Villa Albicini

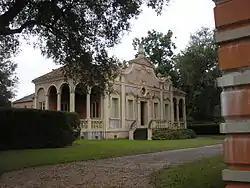

Villa Albicini is a historic house in Macon, Georgia that was built in the 1920s. It was added to the National Register of Historic Places in 1974.